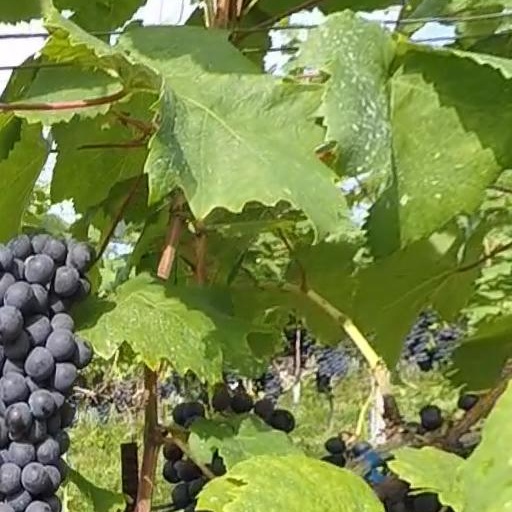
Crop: grape